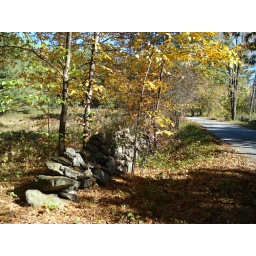
Stone wall and old field in fall along Lovers Lane, Harvard MA.DSC00797